Streets (song)

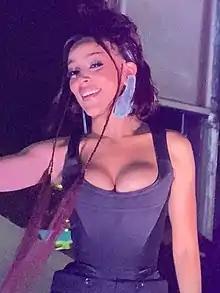
Doja Cat performing "Streets" in 2021. The song went viral on TikTok after three live performances of it were posted to YouTube during 2020.

"Streets" was a sleeper hit that gradually acquired Internet-driven success. It began to gain traction on social media platforms in the early days of 2021 after three live performances of the song, released to YouTube during the previous year, sparked interest in the track.